Nigorobuna

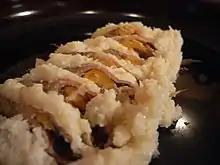
"Funa-zushi" made from "nigoro crucian carp": Females carrying roe (pictured) are especially prized.

This is a highly prized fish commercially, made into "funazushi", where whole fish are salted and fermented in beds of cooked rice. An authentic "funazushi" traditionally must use the "round crucian carp", and for this reason it has been dubbed "sushi-buna" meaning "the crucian carp for sushi". The dish, a type of "narezushi", is a local delicacy of Shiga Prefecture, and known for its pungent odor.